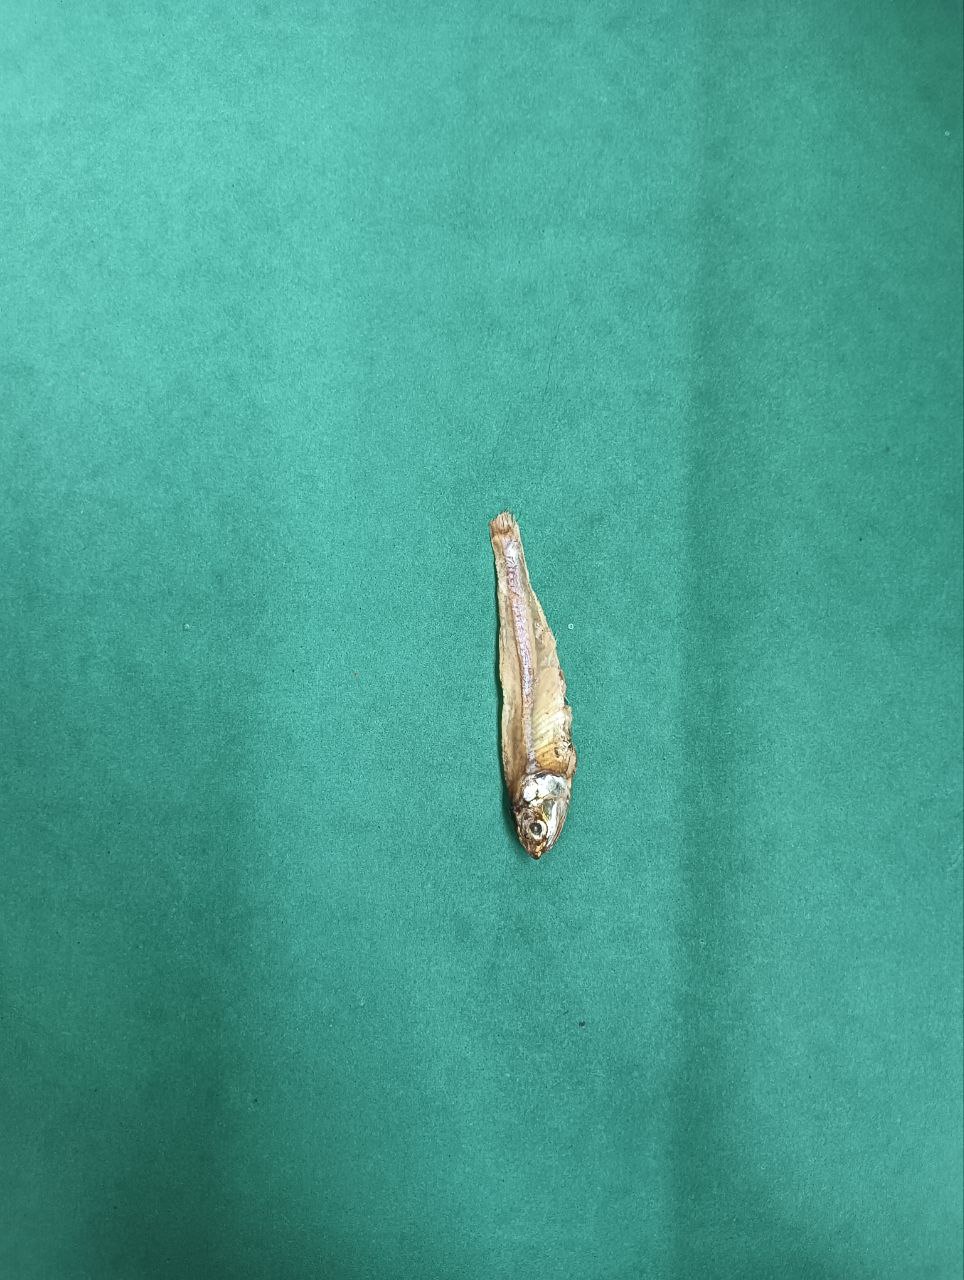
Species: narkeli